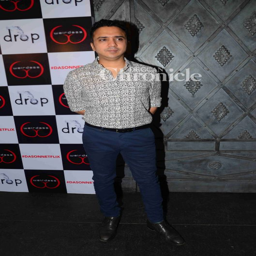
film score artist also made an appearance at the event .